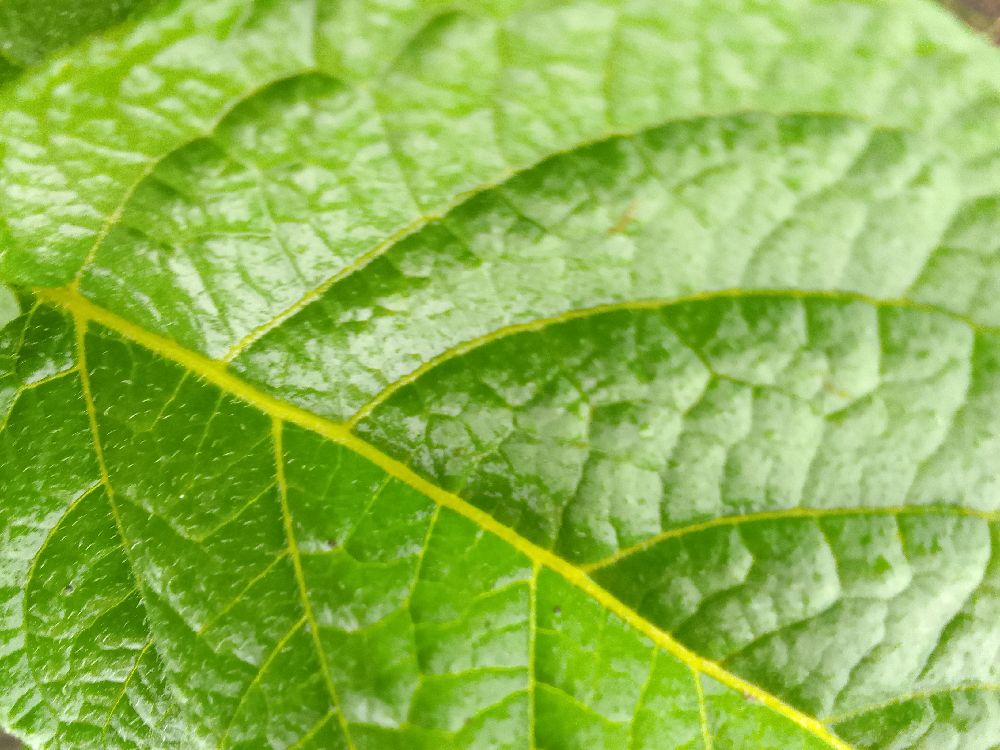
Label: Healthy